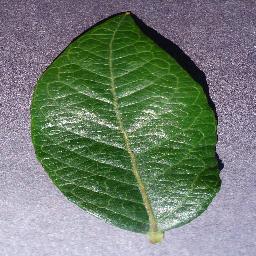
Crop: blueberry
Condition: healthy